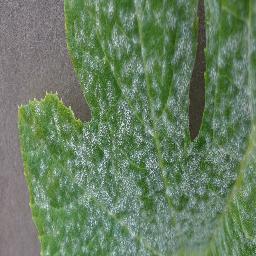
Label: Squash___Powdery_mildew